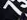
Number: 7